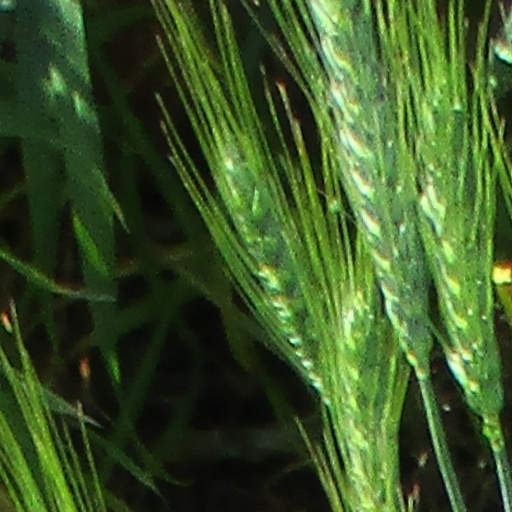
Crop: wheat